Hibiscus syriacus

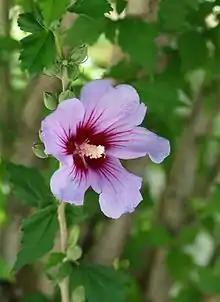
"Hibiscus syriacus" 'Oiseau Bleu'

"Hibiscus syriacus" has 5-petaled flowers (to diameter) in solid colors of white, red, purple, mauve, violet, or blue, or bicolors with a different colored throat, depending upon the cultivar. Extending from the base of these five petals is the pistil at the center, with the stamen around it. These basic characteristics give the "H. syriacus" flower and its many variants their distinctive form. The plant can bloom continuously from July through September, usually at night. With maturity, flexible plant stems become weighted under the load of prolific summer flowers, and bend over halfway to the ground.